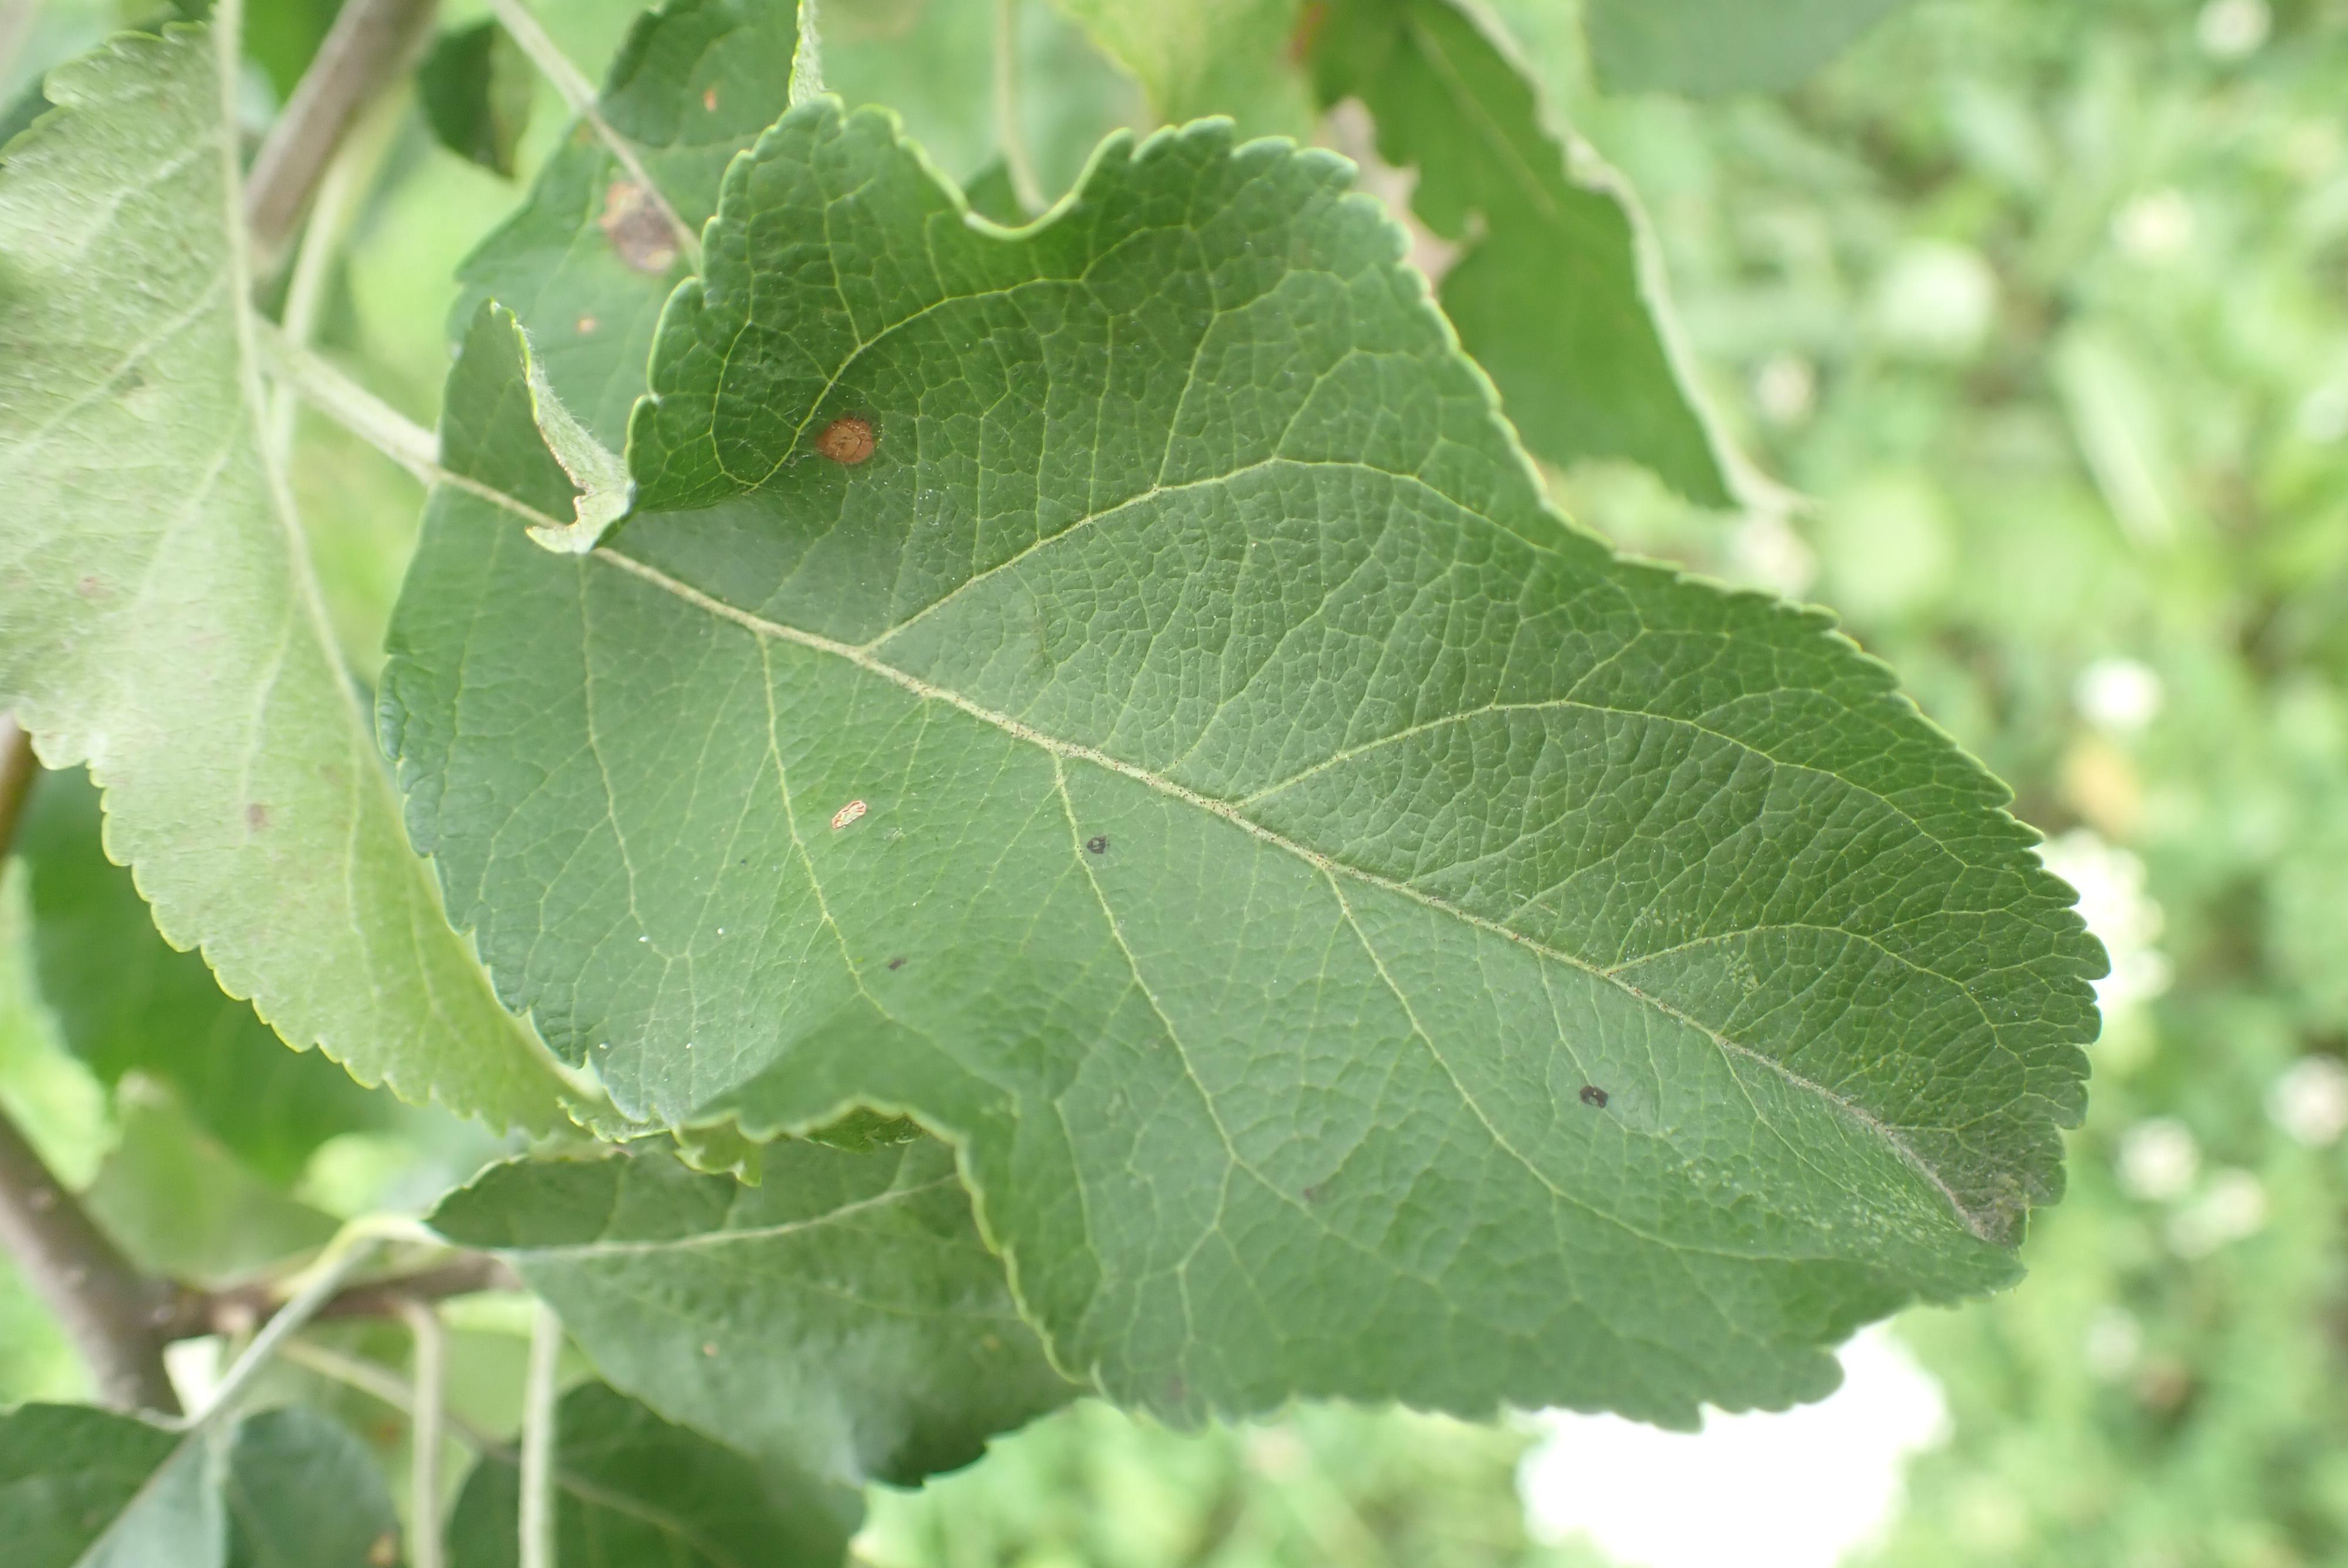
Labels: frog_eye_leaf_spot